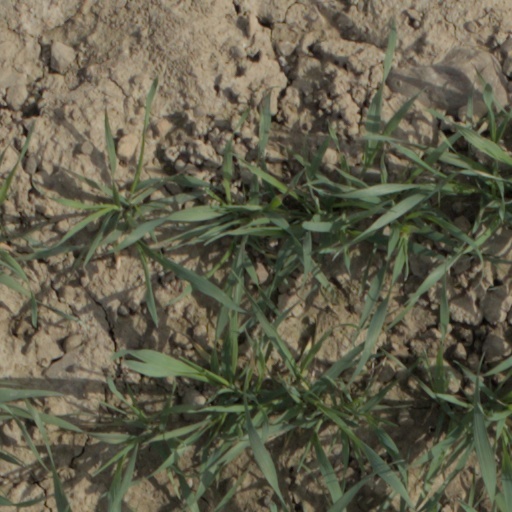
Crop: wheat